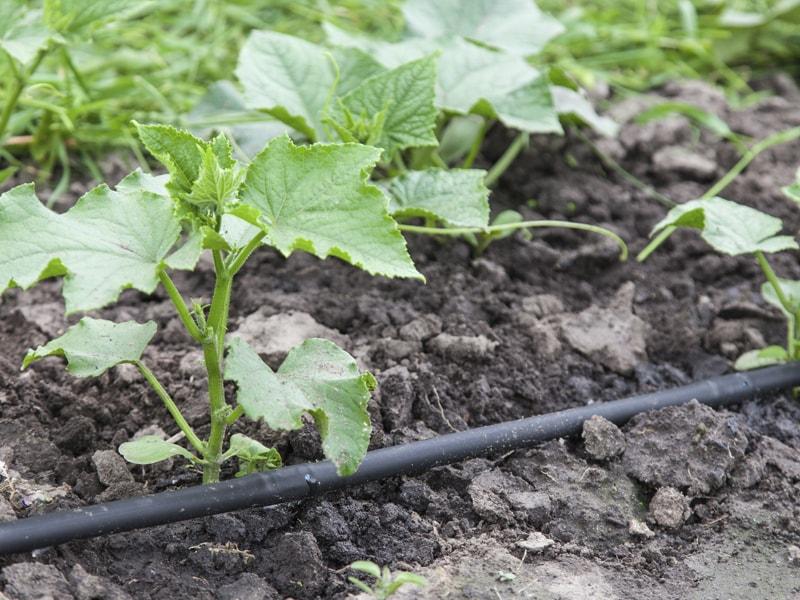
Mimea aina ya bamia inaonekana kunawiri. Mchanga aina ya udongo umelimwa unaonekana kuwa na rotuba nzuri. Mfereji mweusi upo chini, karibu na kila mmea kunyunyizia maji polepole.